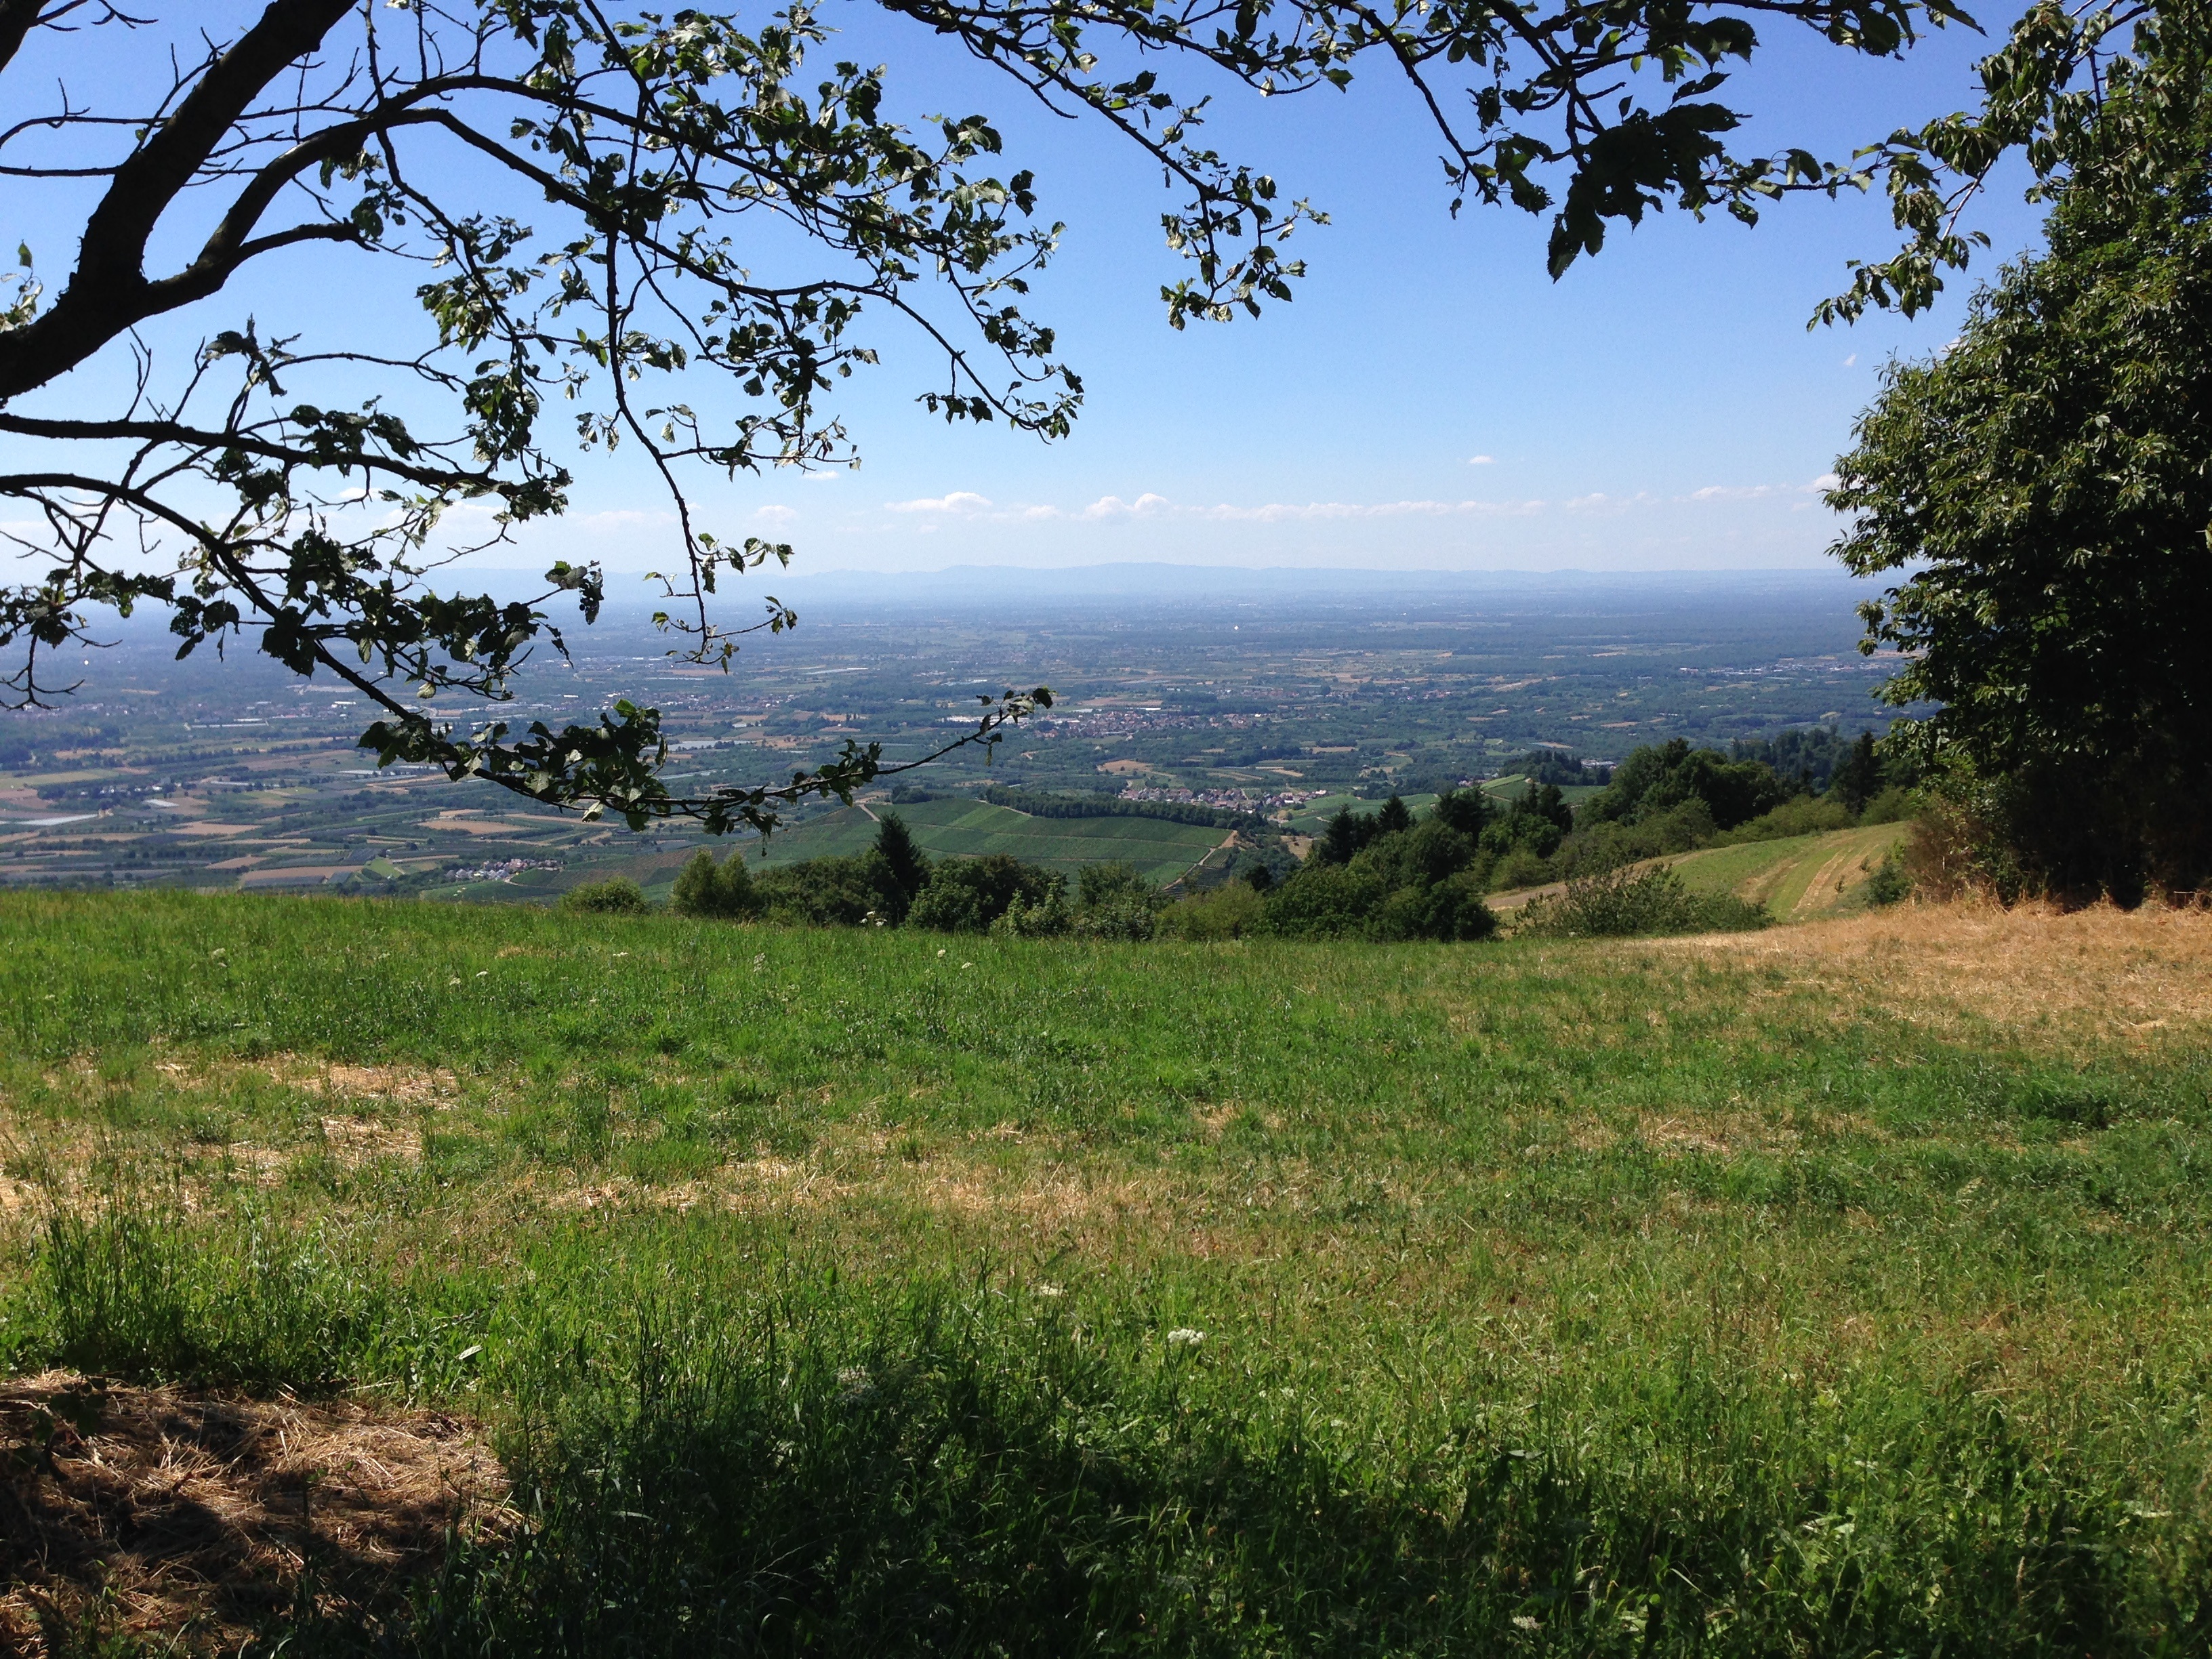
landscape, tree, nature, grass, wilderness, mountain, plant, field, meadow, morning, hill, flower, lake, view, pasture, grassland, wetland, woodland, habitat, ecosystem, black forest, rural area, distant view, natural environment, geographical feature, woody plant, mountainous landforms